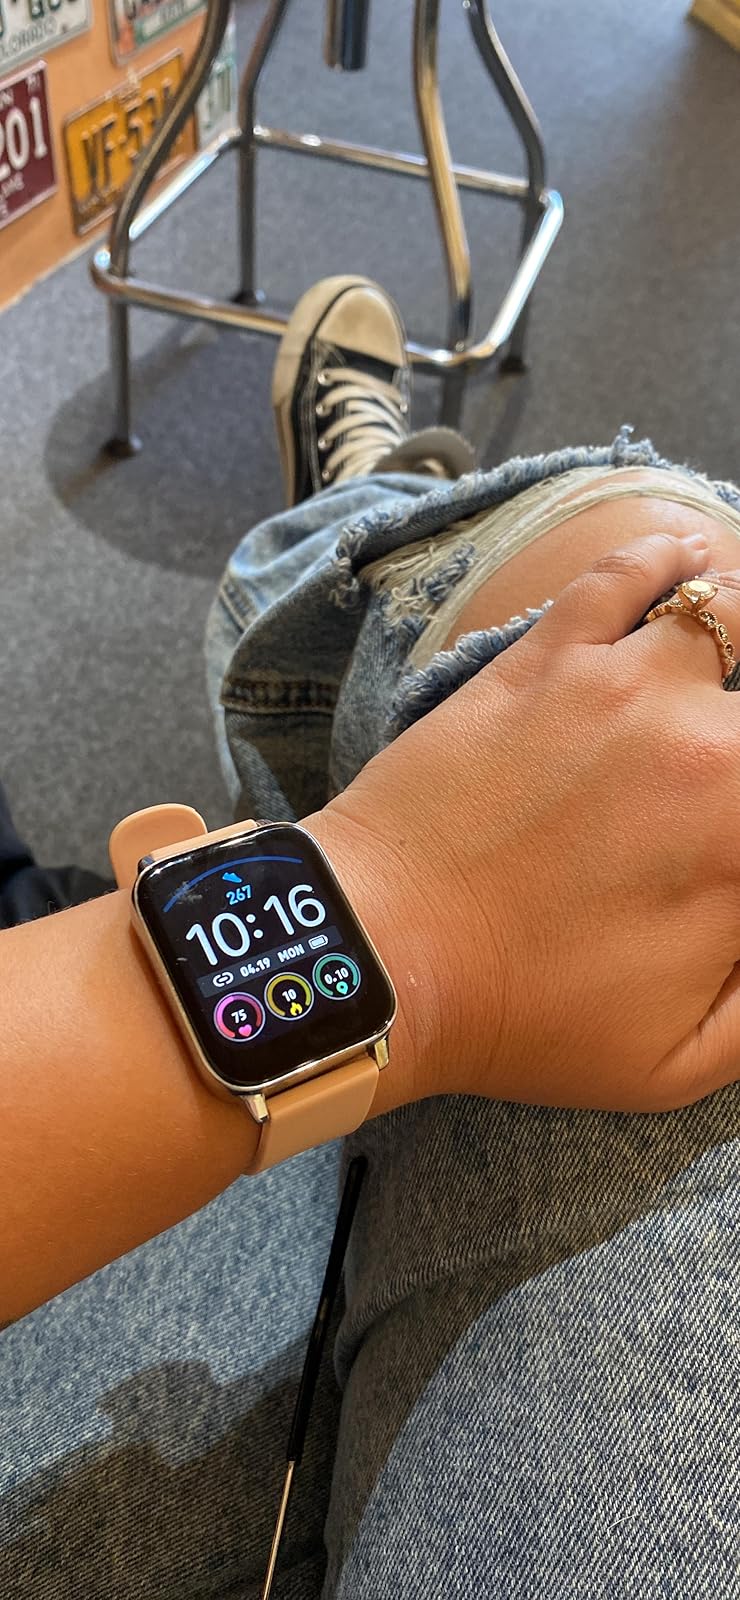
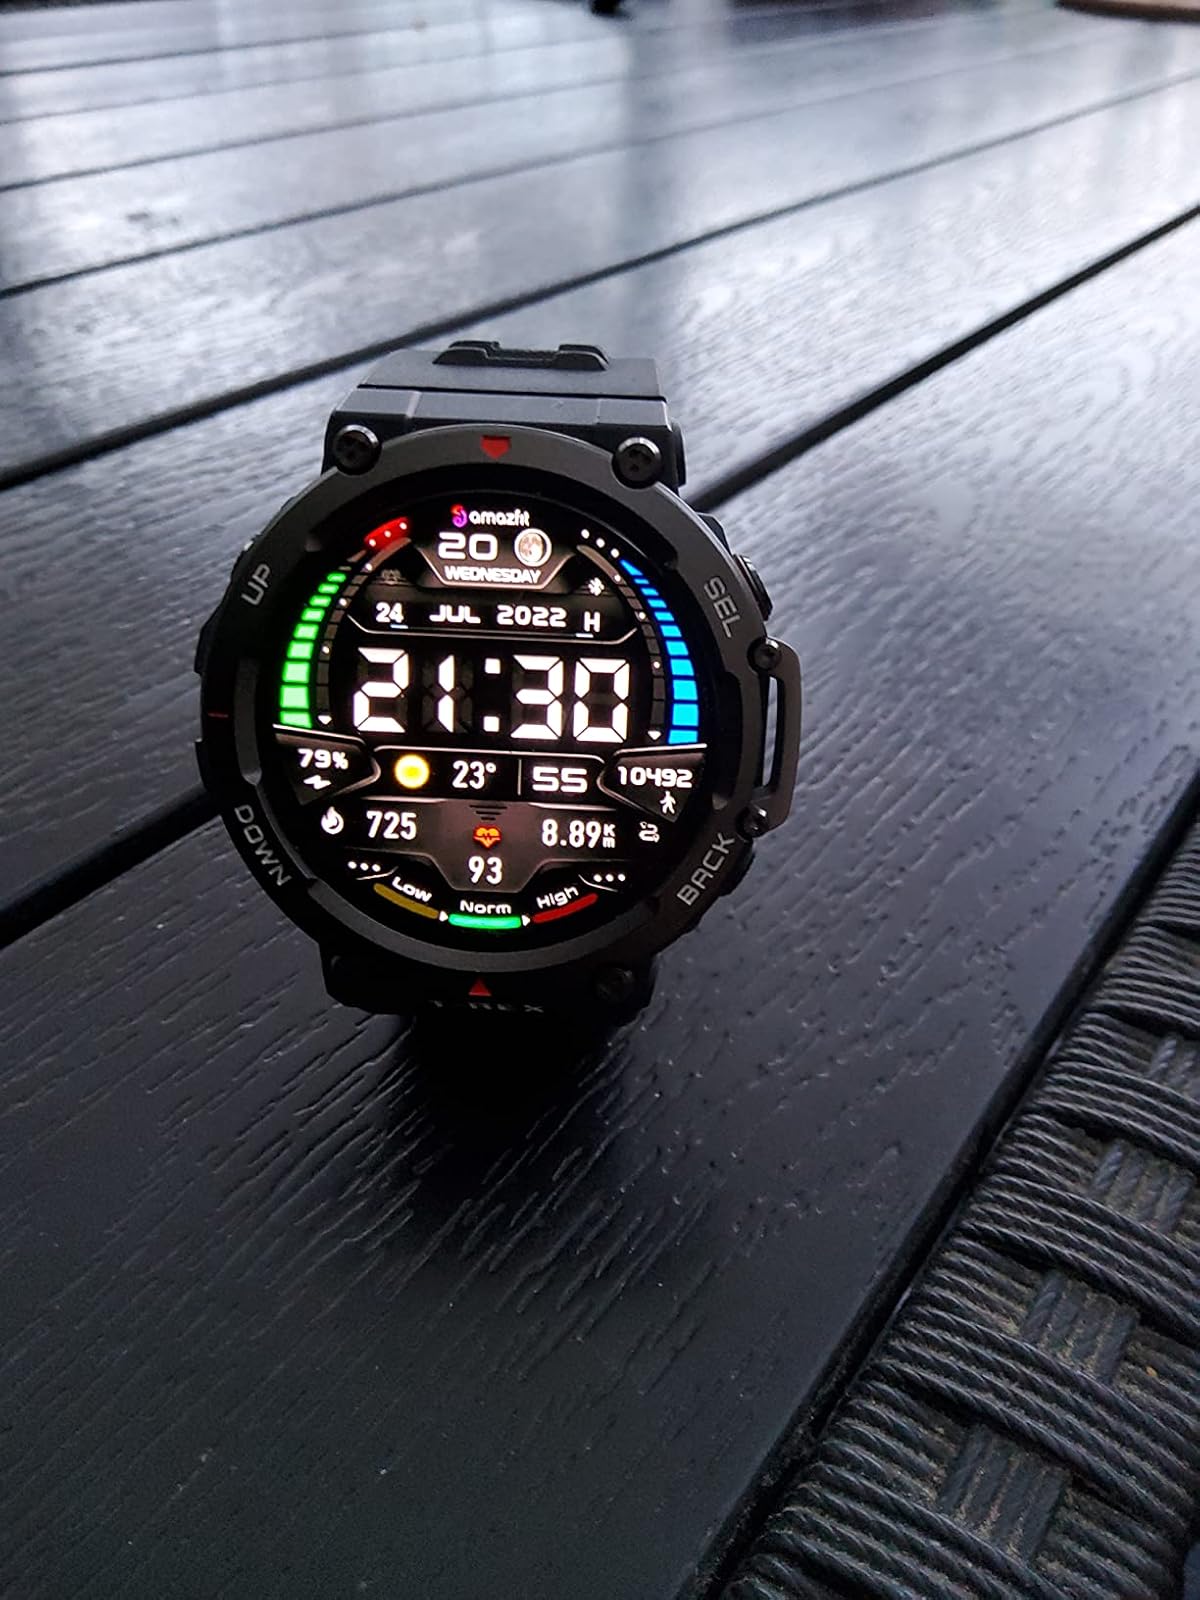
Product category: smartwatch
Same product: no